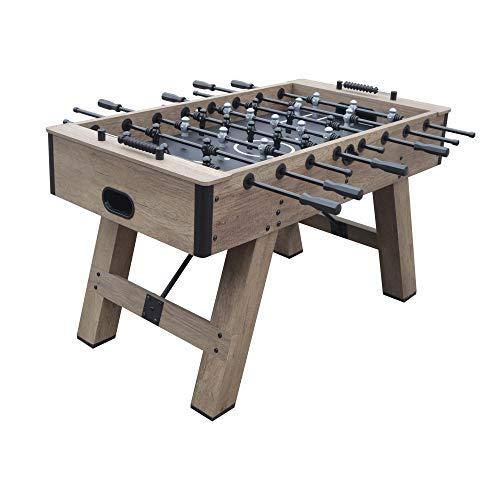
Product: Hathaway Braxton 55-in Foosball Table
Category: Sports & Outdoors | Sports & Fitness | Leisure Sports & Game Room | Arcade & Table Games | Foosball | Foosball Tables
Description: Table dimensions: 55-in L x 28.75-In W x 34.5-In H.
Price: $425.55
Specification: ProductDimensions:55x28.8x34.5inches|ItemWeight:101.2pounds|ShippingWeight:112pounds(Viewshippingratesandpolicies)|ASIN:B0815KZWS9|Itemmodelnumber:BG50350|Manufacturerrecommendedage:10months-8years